Frederick Reines

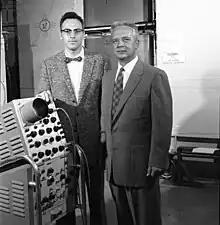
Reines and Clyde Cowan

The neutrino is a subatomic particle first proposed by Wolfgang Pauli on December 4, 1930. The particle was required to resolve the problem of missing energy in observations of beta decay, when a neutron decays into a proton and an electron. The new hypothetical particle was required to preserve the fundamental law of conservation of energy. Enrico Fermi renamed it the neutrino, Italian for "little neutral one", and in 1934, proposed his theory of beta decay by which the electrons emitted from the nucleus were created by the decay of a neutron into a proton, an electron, and a neutrino: